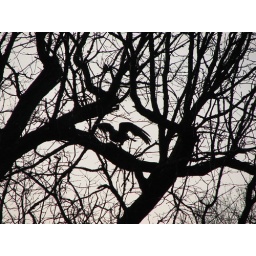
in a tree outside our house this morning.